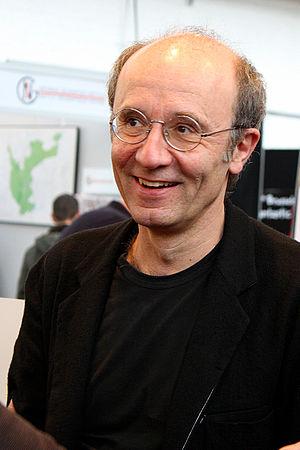
Philippe Geluck sortant d'une séance de dédicace lors de l'édition 2010 de la Foire du Livre de Bruxelles.